Epping Forest

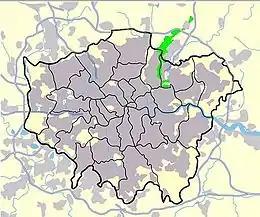
Location of Epping Forest (shown in green) within Greater London and Essex

Epping Forest is a area of ancient woodland, and other established habitats, which straddles the border between Greater London and Essex. The main body of the forest stretches from Epping in the north, to Chingford on the edge of the London built-up area. South of Chingford, the forest narrows and becomes a green corridor extending deep into east London, as far as Forest Gate; the forest's position gives rise to its nickname, the Cockney Paradise. It is the largest forest in London.